Clement Conger

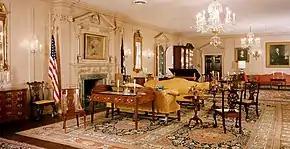
The John Quincy Adams State Drawing Room, part of the Diplomatic Reception Rooms at the United States Department of State, where Conger assembled most of this furniture and art

Conger was born on October 15, 1912, in Harrisonburg, Virginia. He attended and graduated from Strayer College in Washington, D.C.